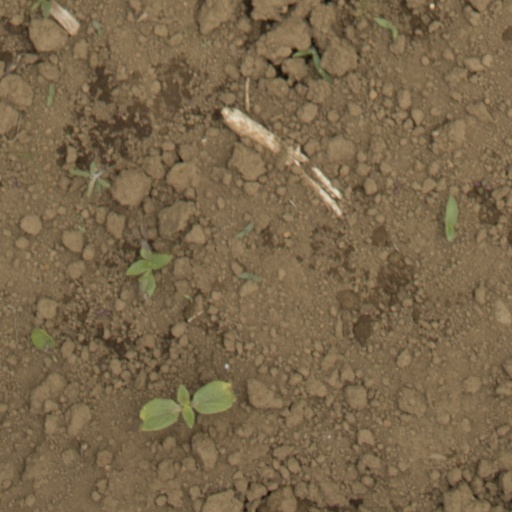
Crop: Jerusalem artichoke